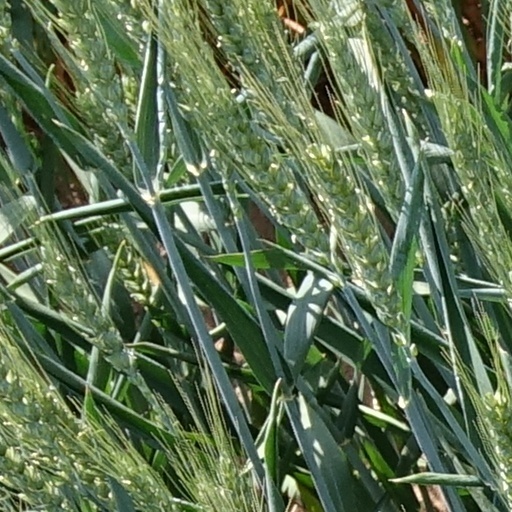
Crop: wheat